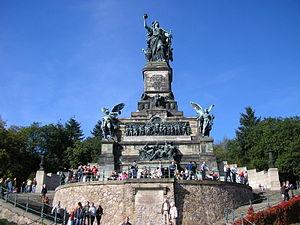
Karl Weissbach est un architecte allemand de l'époque impériale.
Le Niederwalddenkmal est situé à la lisière du parc naturel du Niederwald, surplombant le Rhin et la ville de Rüdesheim am Rhein, au sud-ouest du land de Hesse. À ses pieds s'étendent les vignobles du mont de Rüdesheim.
Rüdesheim am Rhein est une ville de Hesse, située dans l'arrondissement de Rheingau-Taunus, dans le district de Darmstadt. Elle est située sur la rive droite du Rhin, à l'entrée sud de la vallée de la Lorelei. Afin d'éviter toute confusion avec la commune de Rüdesheim sur Nahe, son nom officiel est Rüdesheim am Rhein.